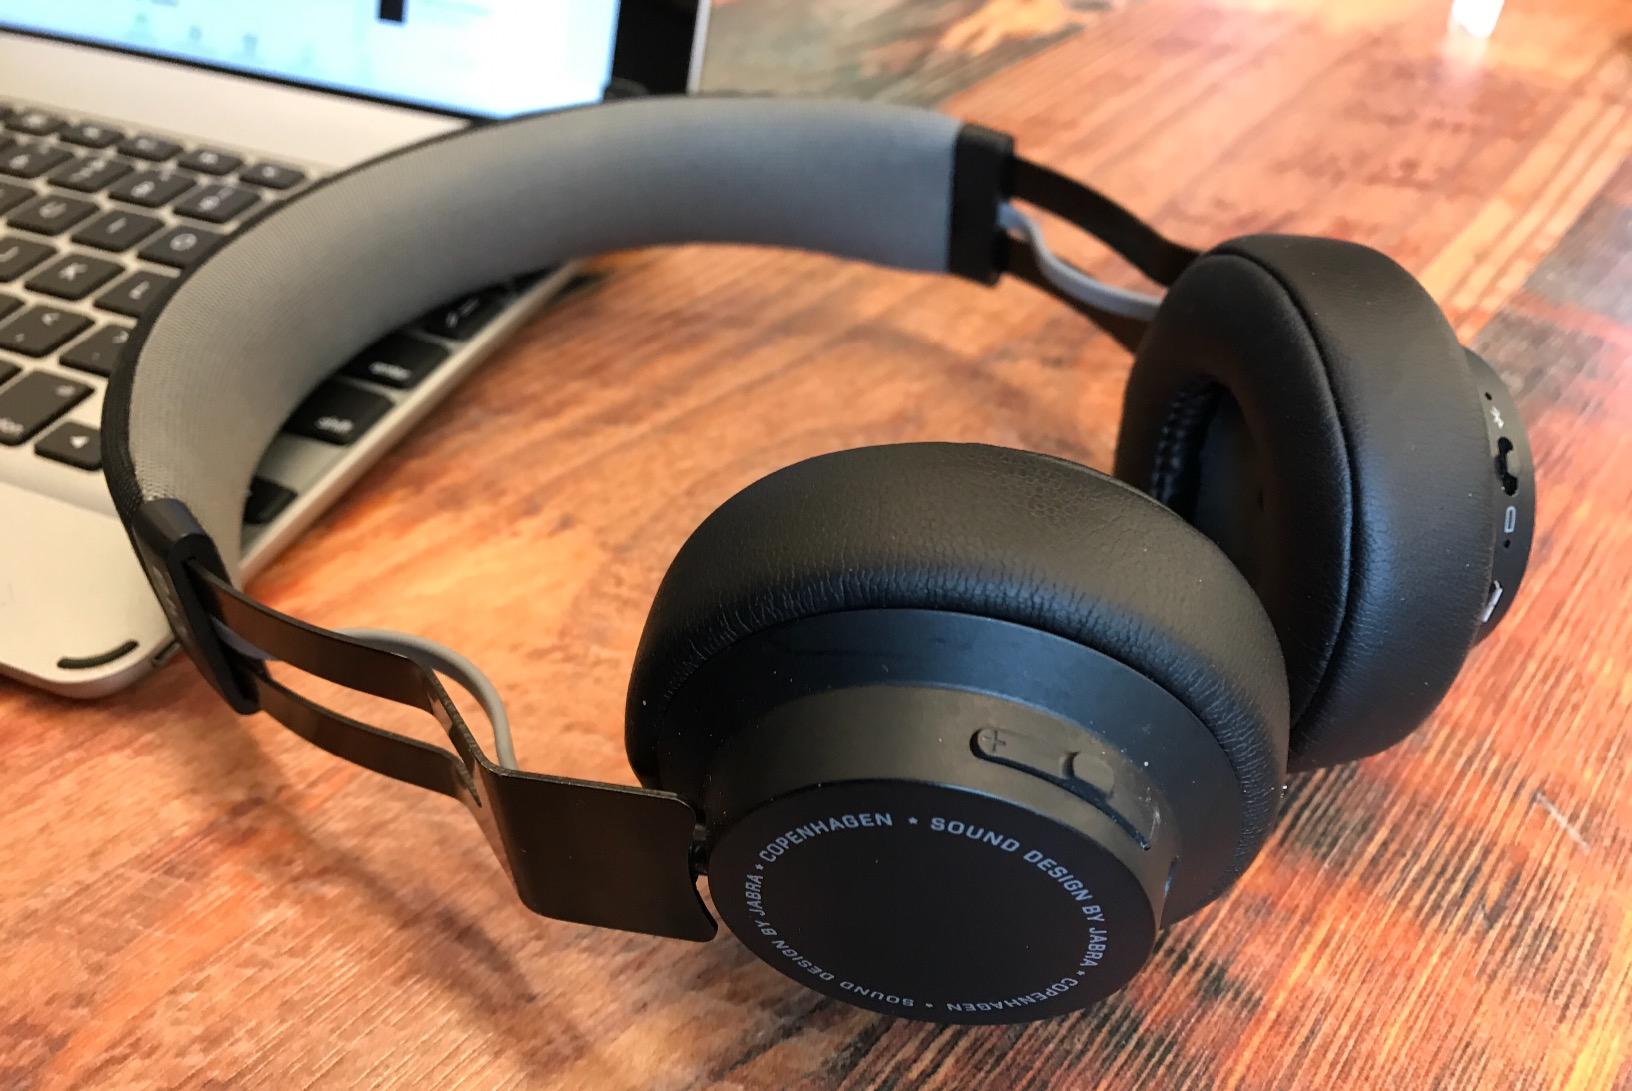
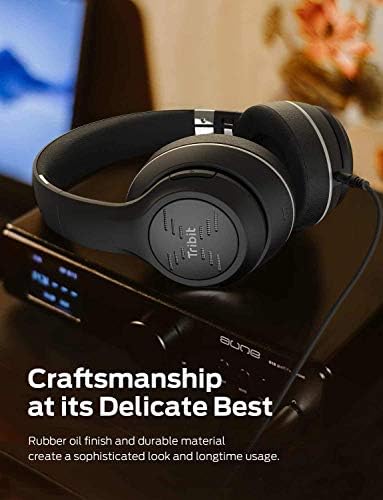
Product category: headphones
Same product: no